Father Mathew

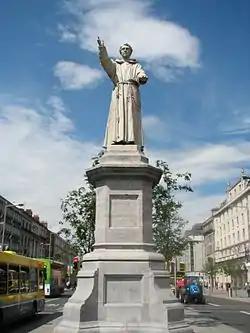
The Father Mathew monument in its former location on Dublin's O'Connell Street

Mathew visited the United States in 1849, returning in 1851. While there, he found himself at the centre of the abolitionist debate. Many of his hosts, including John Hughes, the Roman Catholic Archbishop of New York, were anti-abolitionists and wanted assurances that Mathew would not stray outside his remit of battling alcohol consumption. But Mathew had signed a petition (along with 60,000 Irish people, including Daniel O'Connell) encouraging the Irish in the US not to partake in slavery in 1841 during Charles Lenox Remond's tour of Ireland.